Gary Alazraki

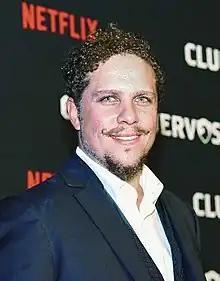
Alazraki in September 2019

Gary "Gaz" Alazraki is a Mexican director, screenwriter and producer known for directing the film "Father of the Bride" (2022); for writing and directing Mexico's record breaking comedy "Nosotros los Nobles" (2013); and for being the co-creator, executive producer and director of "Club de Cuervos" (2015), Netflix's first original series in Spanish. He heads Alazraki Entertainment and is a Board Member of Oceana.